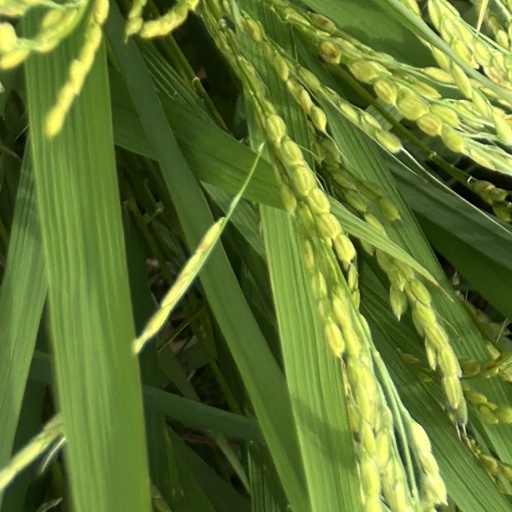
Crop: rice